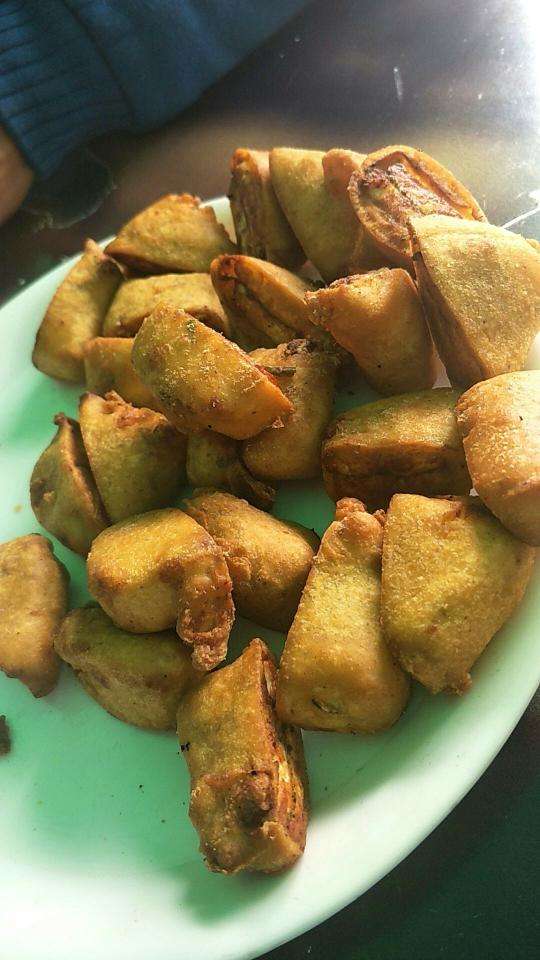
Dish: pakode